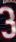
Number: 3